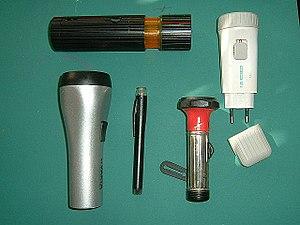
La lampe est un objet destiné à produire de la lumière, généralement polychromatique.